Pangduo Hydro Power Station

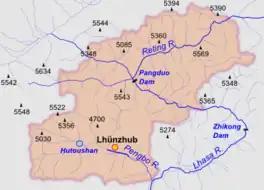
Lhünzhub County sketch map

It is at an elevation of above sea level, upstream from the 100MW Zhikong Dam at .